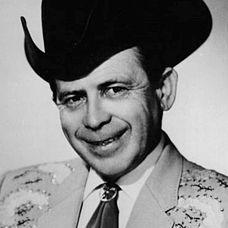
Age: 50